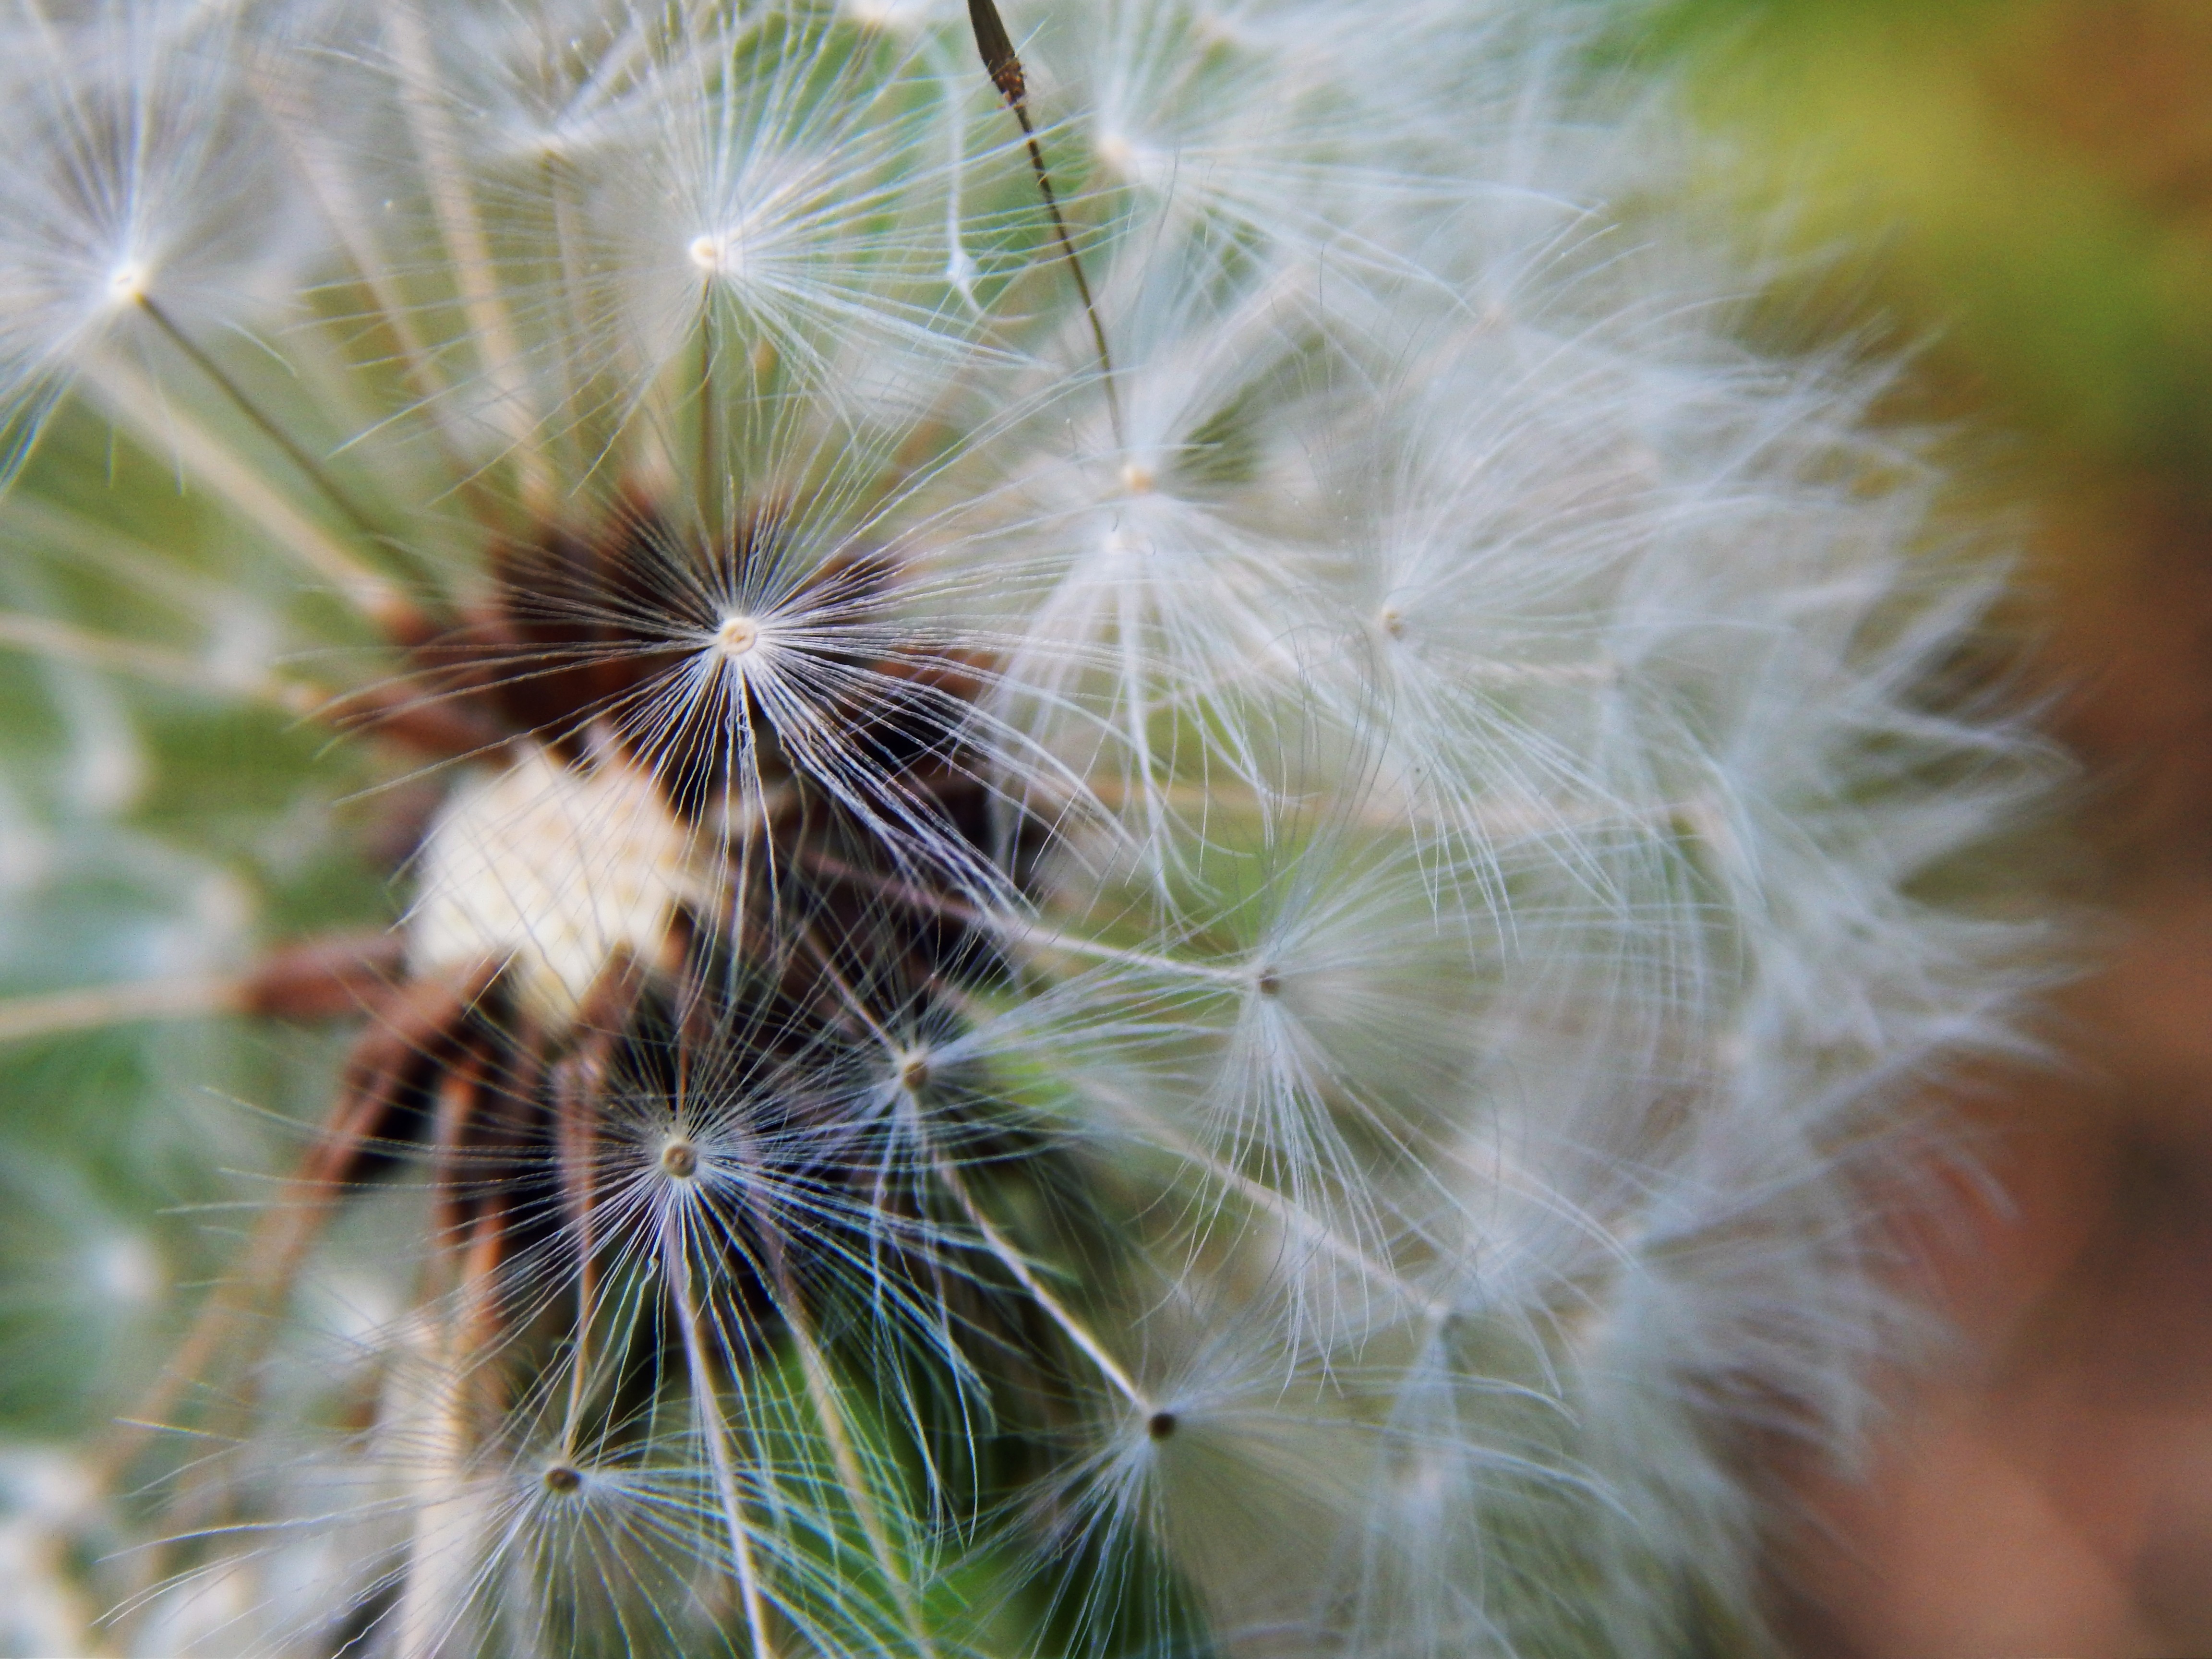
nature, grass, plant, field, photography, dandelion, flower, spring, macro, botany, flora, wildflower, close up, thistle, dandelions, fluff, macro photography, flowering plant, daisy family, grass family, plant stem, land plant, thorns spines and prickles